Johann Kurz

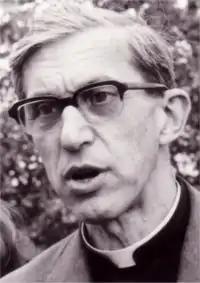
Johann Kurz

Johann Kurz (20 October 1913 in Wetzleinsdorf, Niederösterreich – 6 August 1985 in Vienna) was a Roman Catholic Presbyter and longtime schoolmaster of the Archbishop seminary Hollabrunn (junior seminary).